Mortonhall

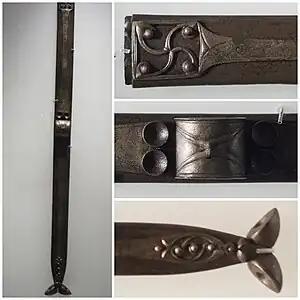
Celtic scabbard found at Mortonhall, 0–200 AD, Museum of Scotland

Mortonhall is an area of Edinburgh, Scotland, on the south edge of the city.